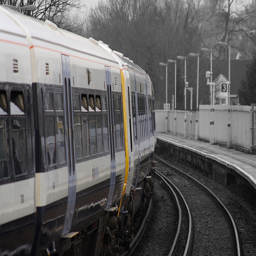
A train going down the tracks in some snowy weather
A train is making a turn past a closed station.
It looks like the weather may have been cold that day.
A passenger train is moving along a curved track.
A train going down a track in the winter.